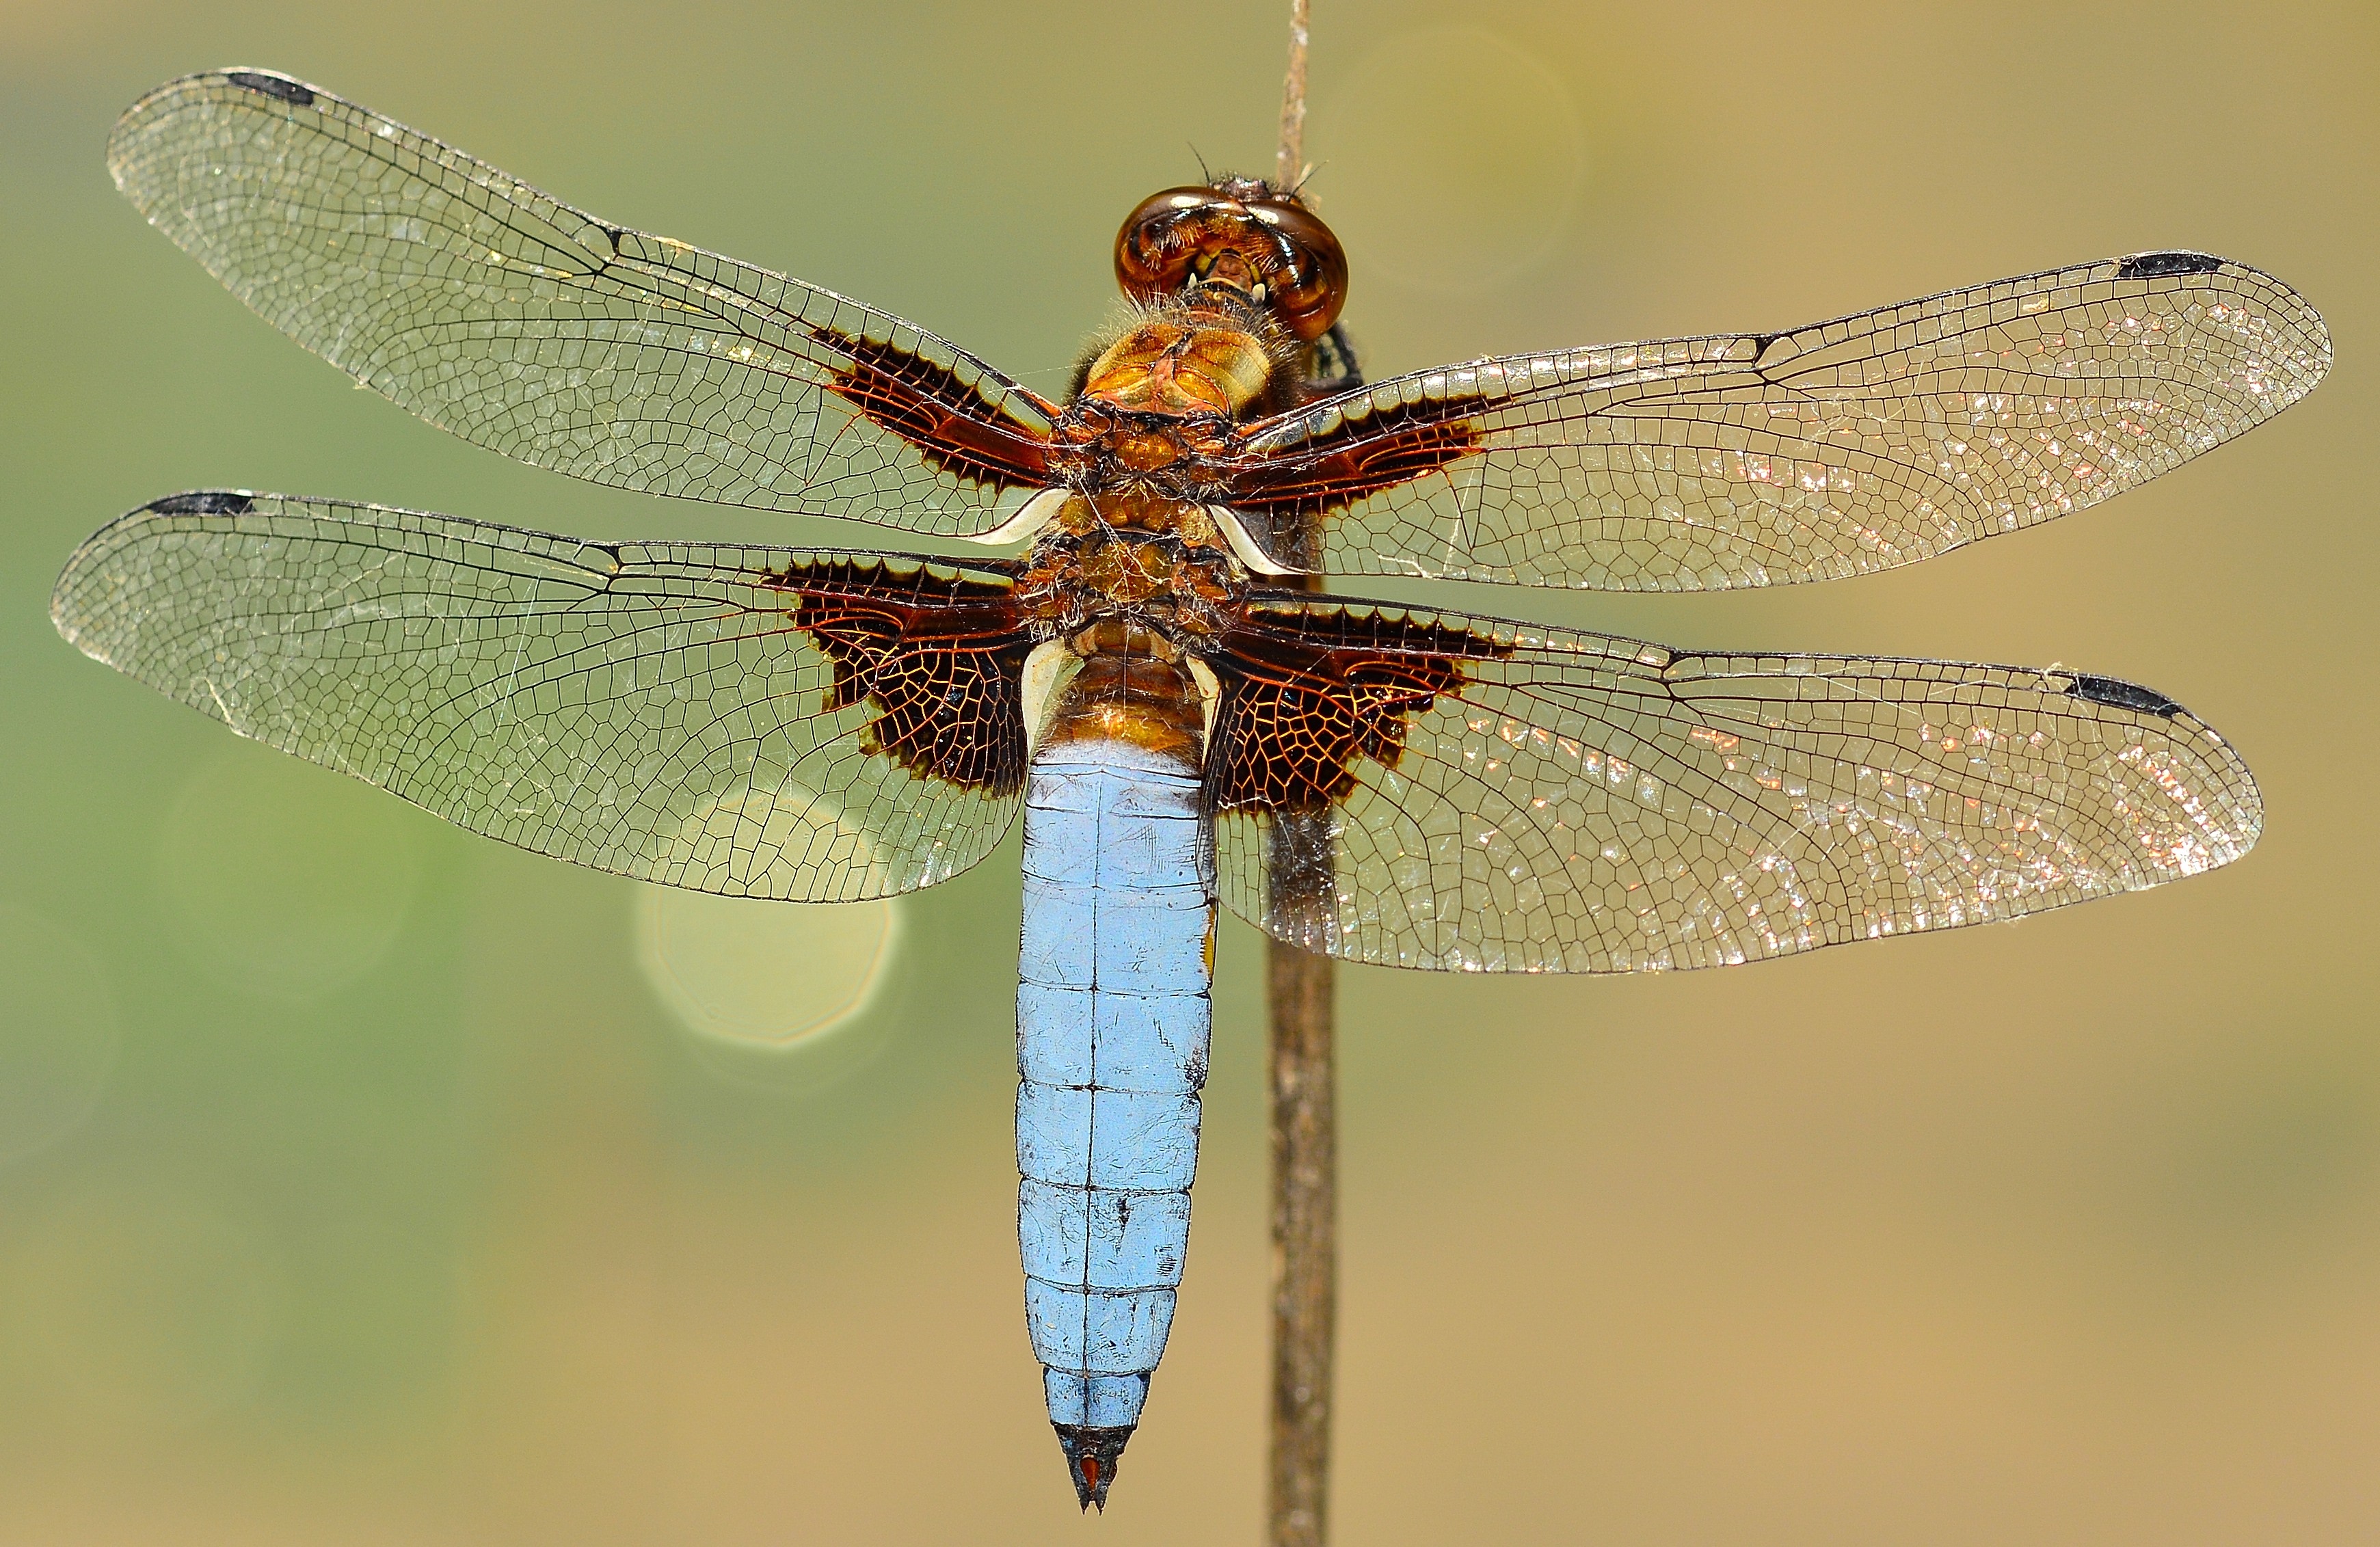
nature, wing, animal, insect, macro, fauna, invertebrate, close up, dragonfly, macro photography, arthropod, dragonflies and damseflies, lycaenid, net winged insects